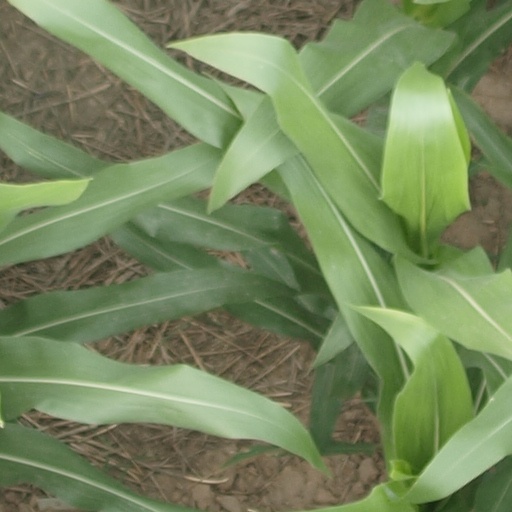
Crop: maize; corn